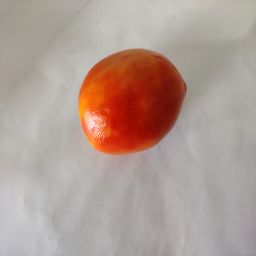
Crop: Tomato
Quality: Ripe